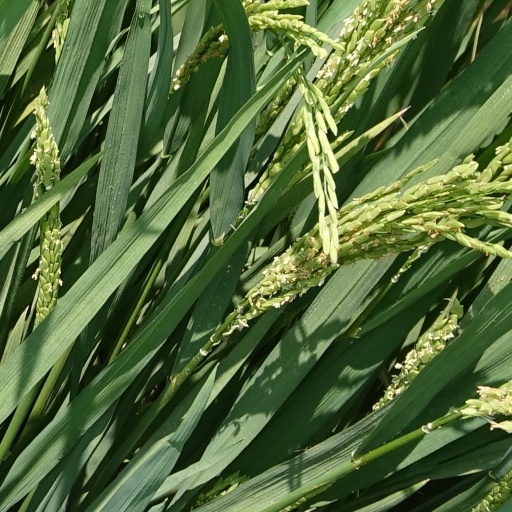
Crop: rice